Li hing mui

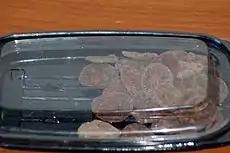
"Hoshiume", sweet and sour dried Japanese plum

Li hing mui powder is made of ground plum skin that has previously been pickled in a combination of licorice, red food coloring, salt, sugar, and occasionally aspartame and or saccharine. It can be used as a flavoring, usually sprinkled on candy and other fruits, notably pineapples, mangoes, guavas and apples. Li hing mui powder can be found in Hawaii, where local children like to put it on shave ice, sour candy, rock candy, popcorn, fruit, and arare.